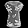
Label: T - shirt / top